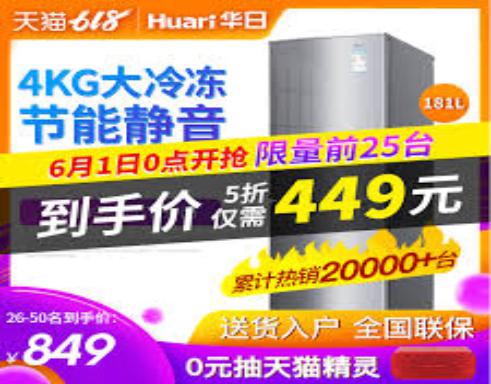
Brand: huari appliance
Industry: Electronic